Question: Please indicate a possible affordance area of bicycle that can be used for sitting
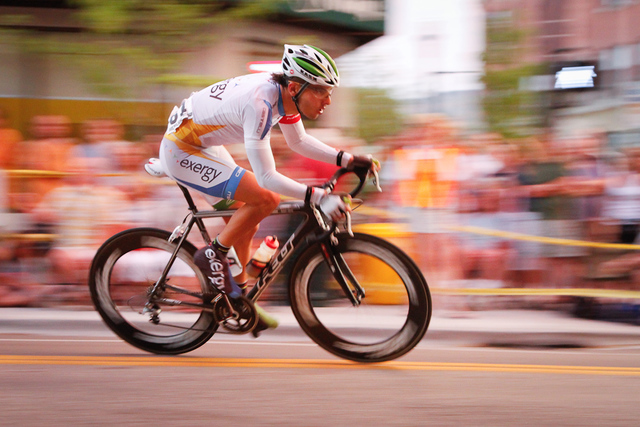
Answer: [137.5, 149.5, 180.5, 179.5]